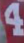
Number: 4